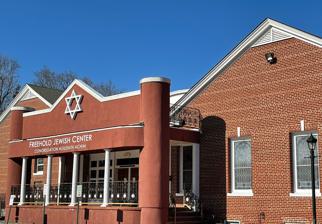
Building: Freehold Jewish Center
Country: United States of America
Year built: 1916
Synagogue in New Jersey, United States "Congregation Agudath Achim Anshai" redirects here. For similarly named congregations, see Agudas Achim . Freehold Jewish Center; Congregation Agudath Achim Façade of the Freehold Jewish Center Religion Affiliation Judaism Rite Unaffiliated Ecclesiastical or organizational status Synagogue Leadership Rabbi Ira Samuel Grussgott Status Active Location Location 59 Broad Street, Freehold Borough , New Jersey Location in New Jersey Geographic coordinates 40°15′31″N 74°16′48″W / 40.258716°N 74.279894°W / 40.258716; -74.279894 Architecture Date established 1911 (as a congregation) Groundbreaking 1947 Completed 1916 (First Street) 1957 (Broad Street) Website freeholdjc .org The Freehold Jewish Center , also referred to as " Congregation Agudath Achim ", is an unaffiliated Jewish congregation and synagogue , located in Freehold , New Jersey , in the United States. The congregation was founded in 1911 and it completed its first synagogue building by 1916, and its current building in 1957, with an additions to the current building completed in 1973. Eli Fishman was the congregation's rabbi from 1970 to 1997. He was succeeded by Kenneth Greene, who served for 13 years. As of September 2016, the Rabbi is Ira Samuel Grussgott, and the president is Jeffrey Malkin. History Early history In July 1911, a charter was drawn up for the formation of an Orthodox synagogue named Congregation Agudath Achim Anshai . Many of the founders had immigrated to the United States from Russia and Poland . Raphael Riemer, who immigrated to Freehold from Russia in 1906, was the synagogue’s first rabbi and cantor. Louis Finegold, a local merchant, was the first President of the synagogue. In 1911, the synagogue had a membership of 40 families. The synagogue was first built at a land and construction cost of approximately $1,000, as a 32 by 50 feet (9.8 m × 15.2 m) wooden structure on the corner of First Street and Center Street in Freehold between 1911 and 1916, by the Freehold Hebrew Association, which had been established in 1894. The synagogue's religious school started at that location in September 1914. Dues were $6 ($170 today). The synagogue added a second floor to the building in 1916. The synagogue formed a sisterhood in 1920, and that year a mikva was constructed below the synagogue. The synagogue also established a cemetery on Route 33 in Freehold, which it has maintained for more than 90 years. 1940–2000 In the 1940s, the Ku Klux Klan became active in the Howell Township area, and members of the synagogue regularly patrolled the synagogue grounds armed with shotguns to protect it against Klan members. An old Torah on display in the synagogue was rescued from a ruined synagogue in Italy by World War II veteran Jack Steinberg and later restored. Synagogue membership had grown to 100 families by 1943, and 184 families by 1950. During the 1950s and 1960s, synagogue membership in the synagogue reached 400. It changed its name to Freehold Jewish Center in the 1960s. Rabbi Eli Fishman was the synagogue's rabbi from 1970 until his retirement in 1997. He was succeeded by Rabbi Kenneth Greene, who retired in 2011. In 2011, the synagogue was led by Rabbi Dr. Tal Sessler. 21st century In 2002, the synagogue commissioned the writing of a new torah scroll , for $30,000. The following year, it was one of a number of area synagogues that took part in helping fund the building of a new home for a family, under the auspices of the Freehold Area Habitat for Humanity . In April 2003, the synagogue named its chapel the Oglensky Chapel, after David Oglensky, a synagogue member and soldier who had been a lieutenant and commander in the 740th Tank Battalion of the U.S. First Army killed in the Battle of the Bulge , who for his gallantry was awarded posthumously the Purple Heart and the Silver Star . Family members had constructed the synagogue's ark and benches by hand after his death. In 2006, the synagogue had a membership of 260 families. By 2010, membership had fallen to 175 families. In 2011, to commemorate its centennial year, the synagogue planned a series of events. Past president Jerry Einhorn said: “I think it’s absolutely wonderful we have reached our 100th year. It’s a beautiful synagogue, and I look forward to its next 500 years.” That year marked Greene's 13th and final year as the congregation's rabbi. As of 2016 the congregation's Rabbi is Ira Samuel Grussgott, the Cantor is Aron Heller, the Executive Director is Marvin Krakower and the President is Jesse Glick. Broad Street Synagogue building Ground was broken in 1947 for a new synagogue, on lots measuring 175 by 250 feet (53 by 76 m) that were purchased in 1943 and 1945, responding to the need for a larger facility. In 1957, the new synagogue was completed on the corner of Broad Street and Stokes Street. The synagogue was dedicated on August 25, 1957, with Governor Robert B. Meyner and his wife as guests of honor. David Metz was president of the synagogue at the time. In 1973, an addition was added to the synagogue, containing classrooms and offices, and expanding the sanctuary. The synagogue's sanctuary and extension are flanked in beautiful stained glass windows. The building also houses 12 classrooms, social halls, a 350-person formal ballroom, a youth lounge, a library, a smaller chapel, and kosher kitchens. See also Synagogues in the United States References